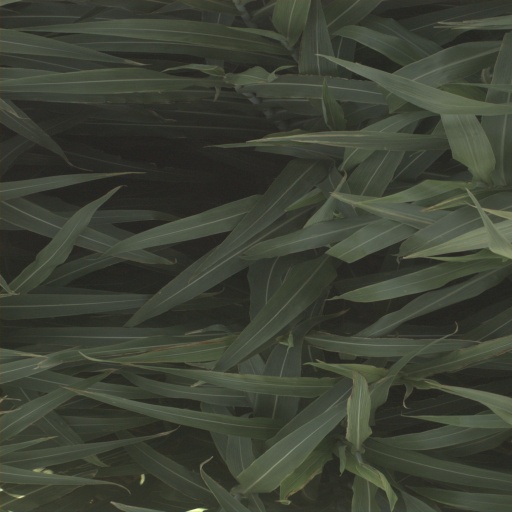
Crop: sorghum